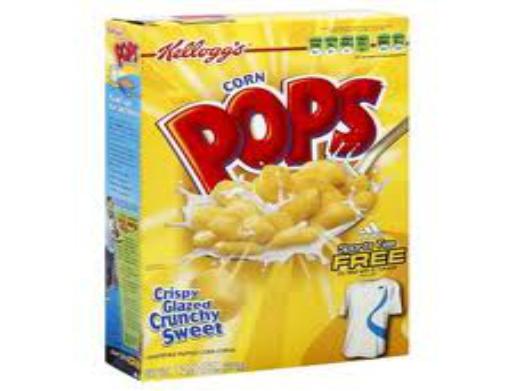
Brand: Corn Pops
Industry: Food